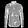
Label: Shirt